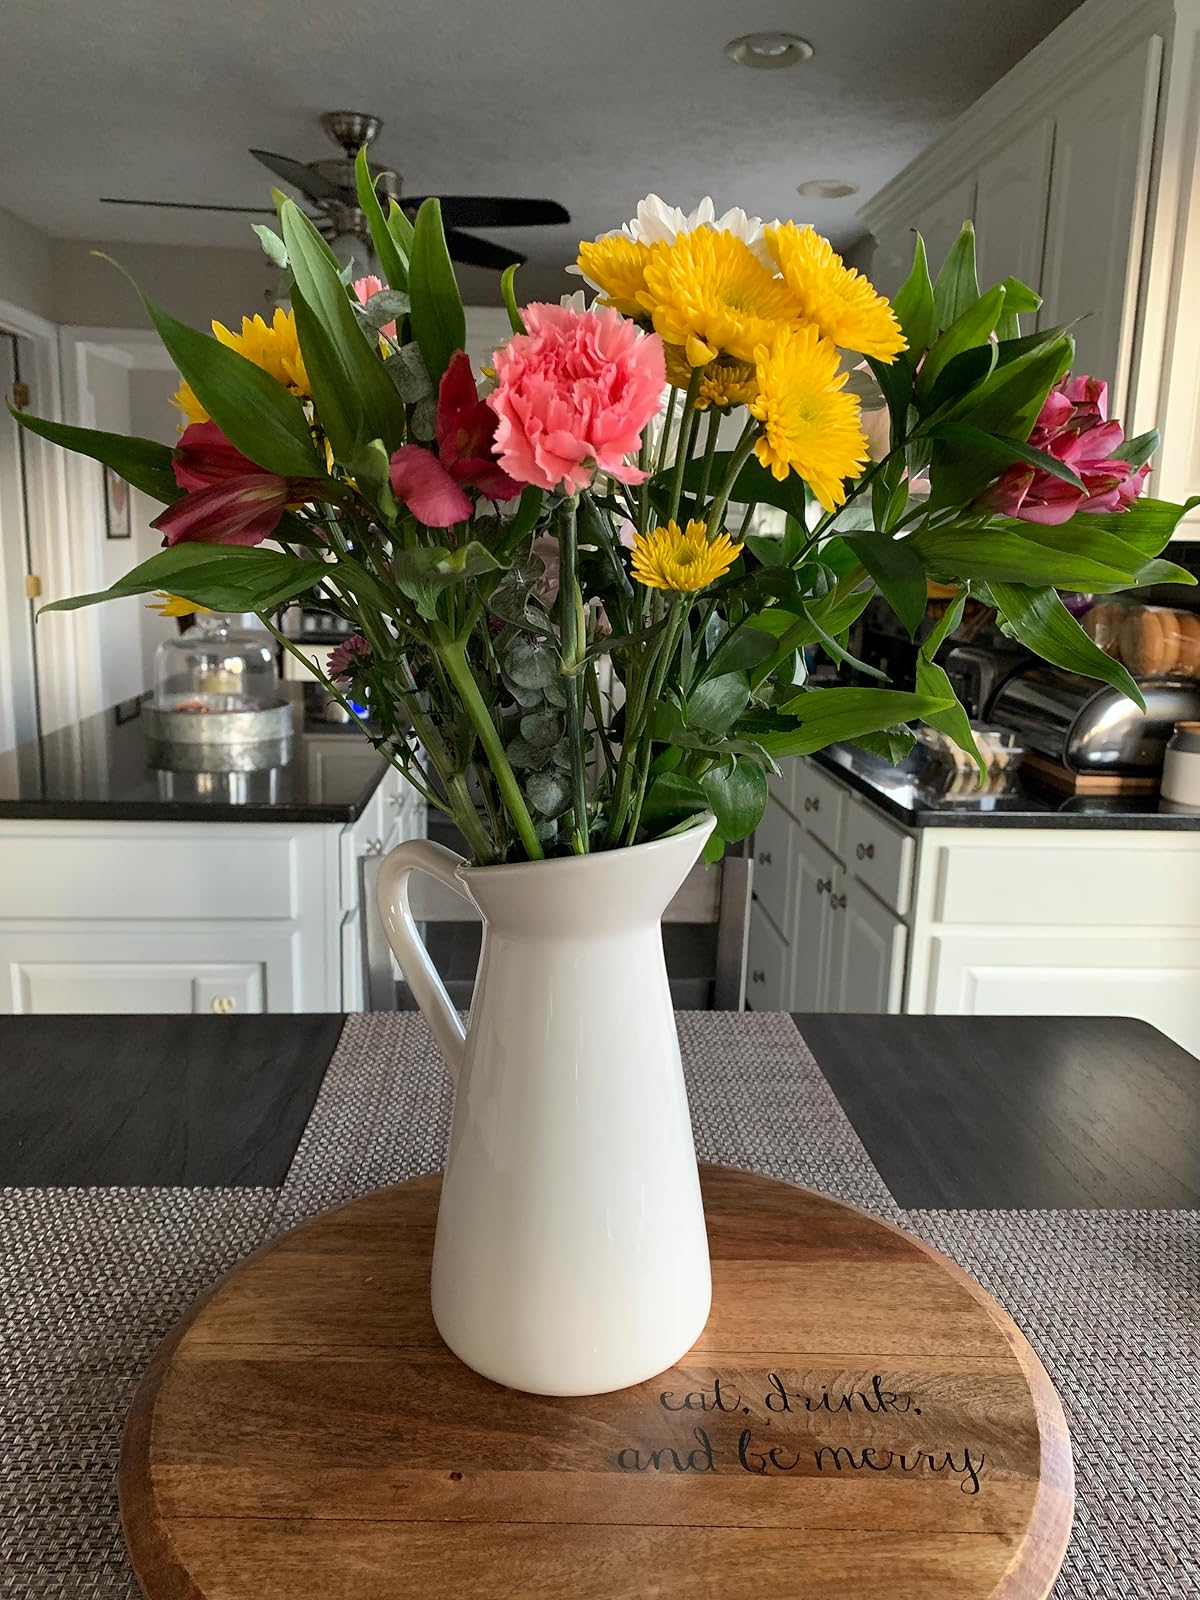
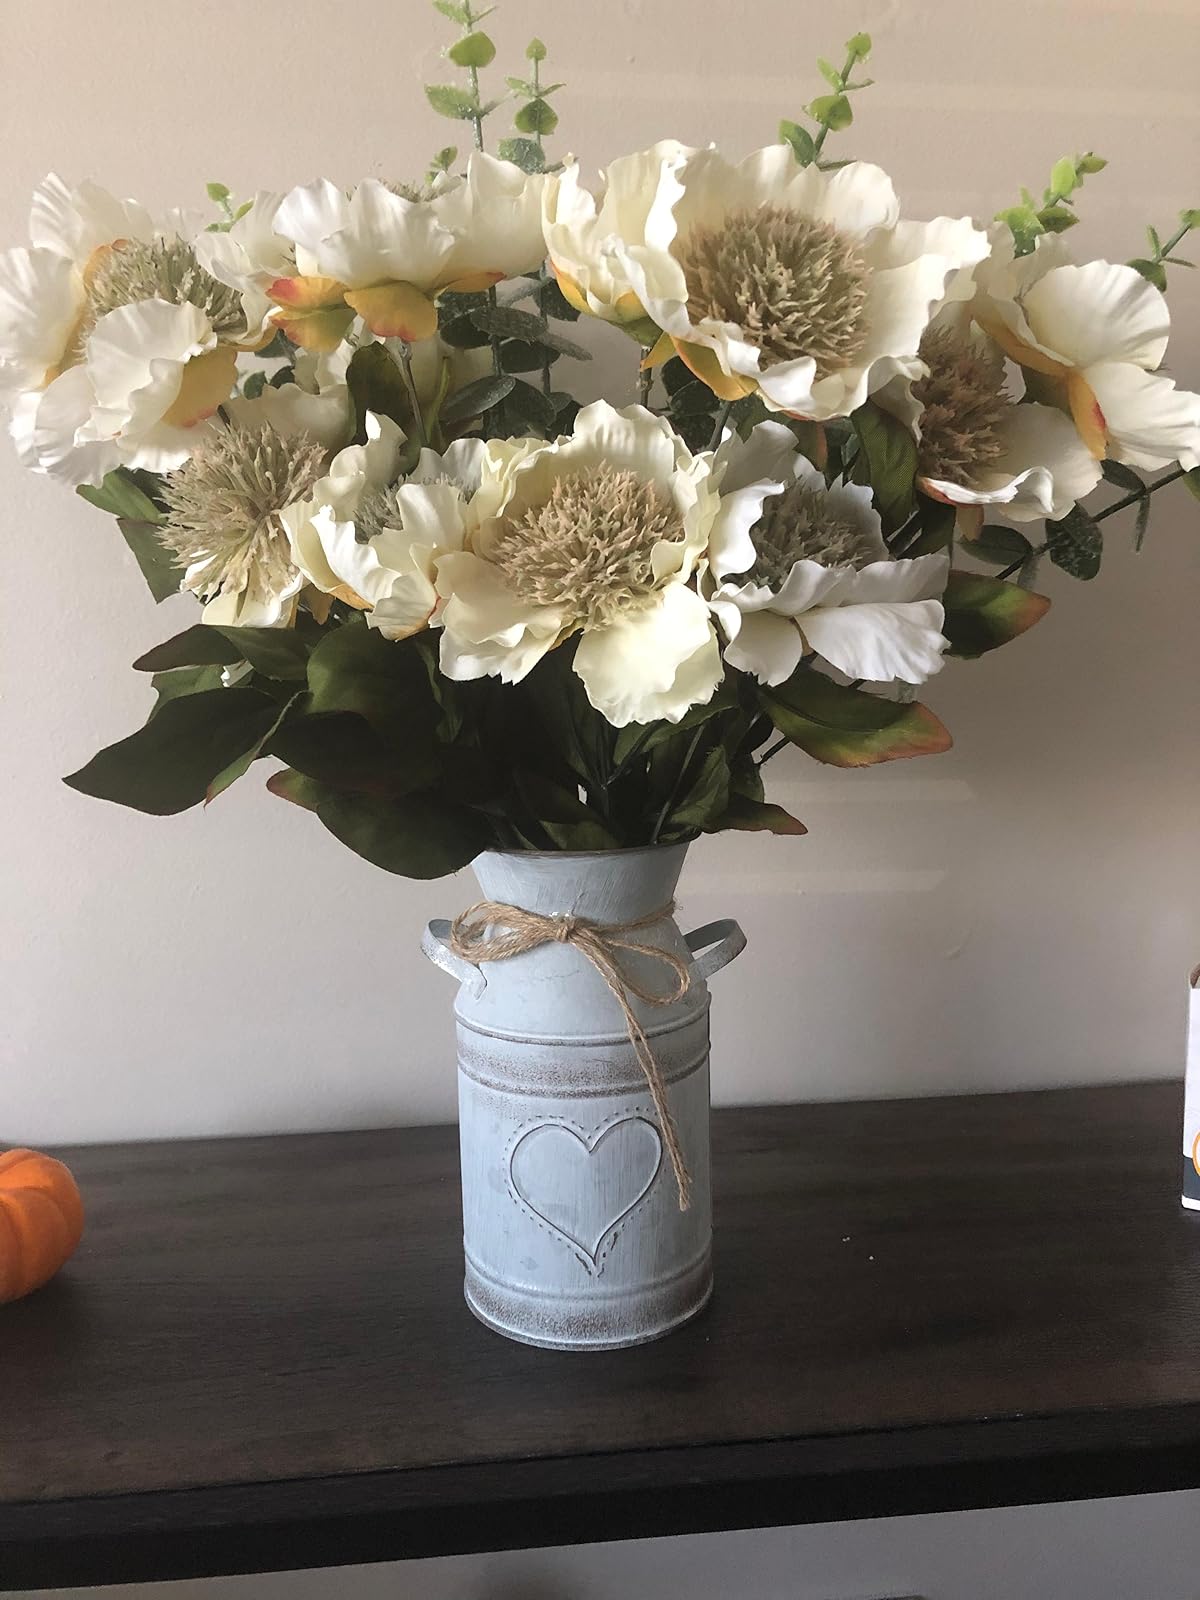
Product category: vase
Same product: no